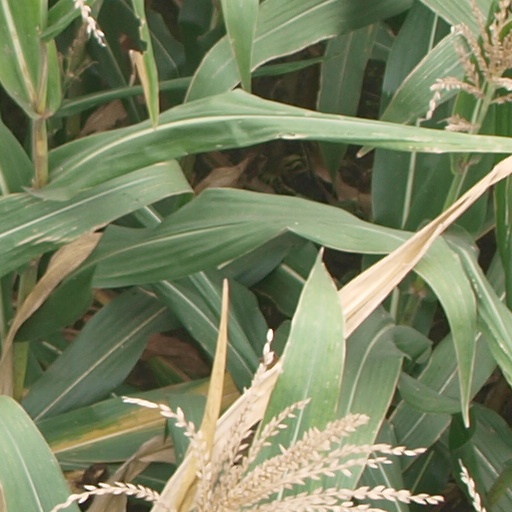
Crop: maize; corn